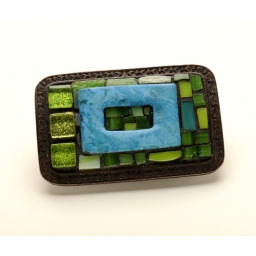
2010 Cut stained and vitreous glass and green glitter glass. Cut turquoise rectangular cabachon  Photo by Jerry Mark Wildcat Studios